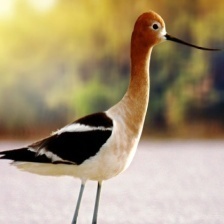
Species: AMERICAN AVOCET
Scientific name: PSITTACULA EUPATRIA